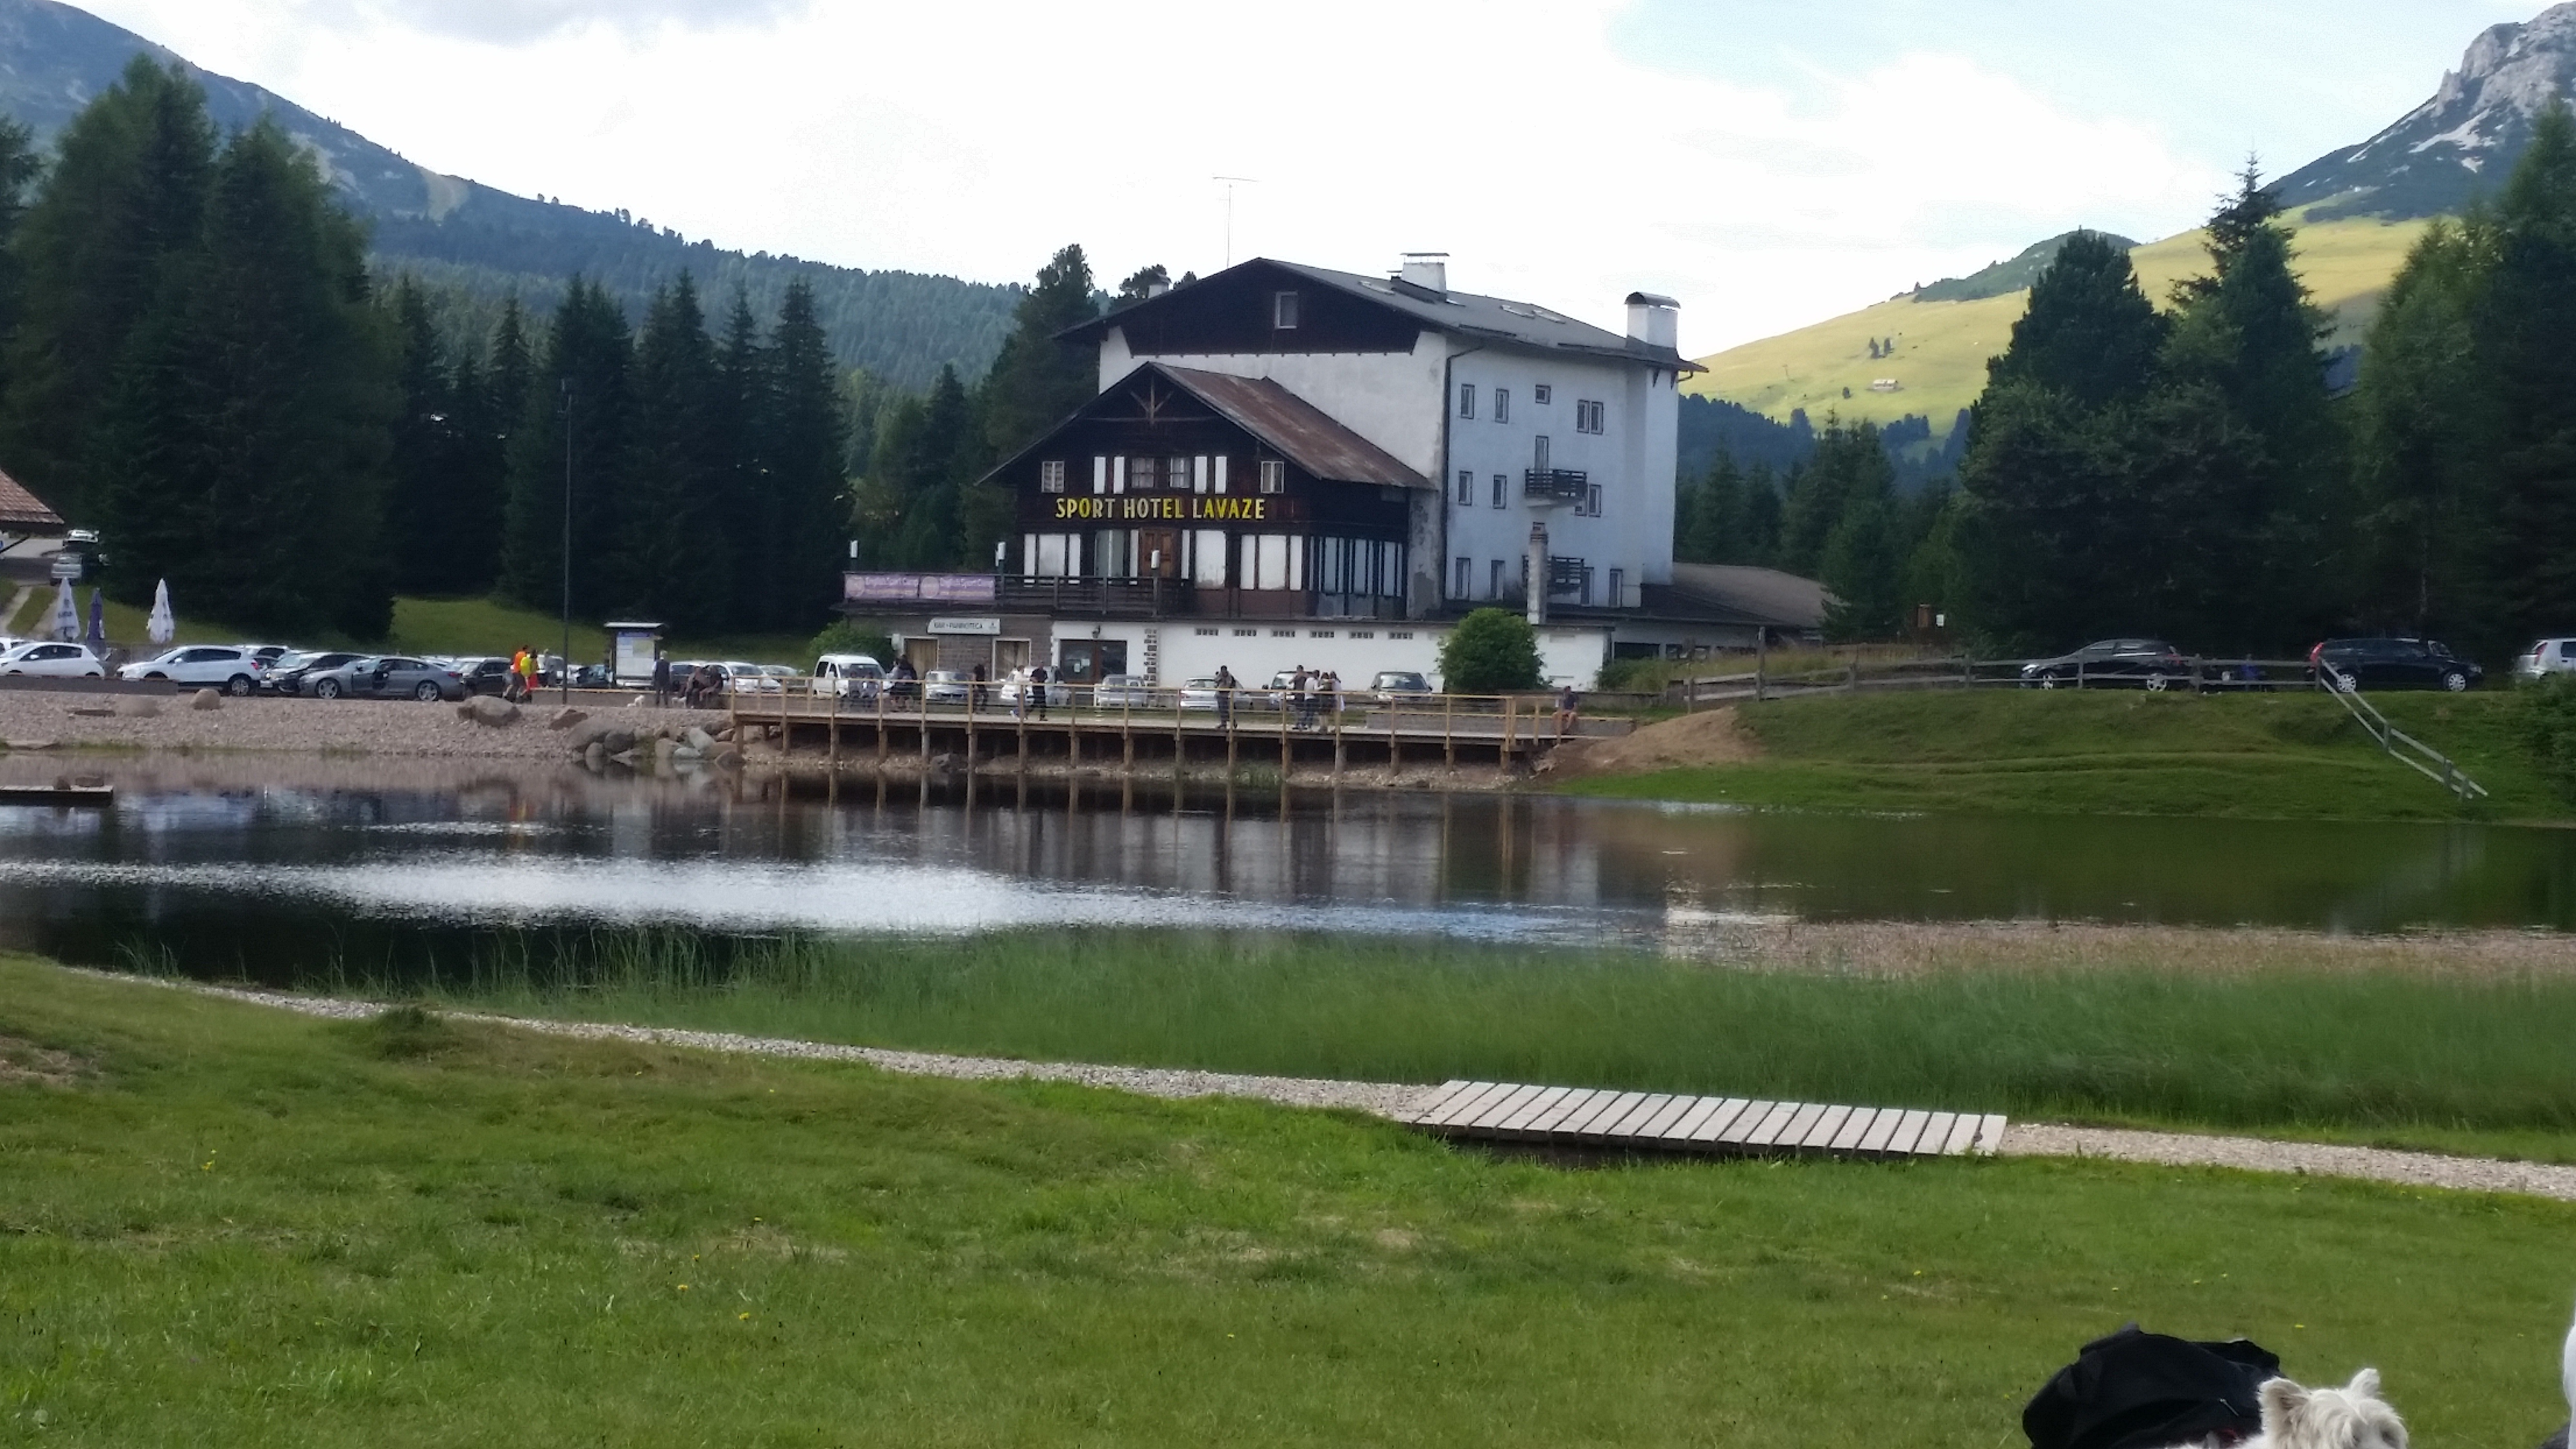
lake, river, mountain range, canal, village, pond, reservoir, waterway, rural area, alpine landscape, terme